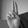
ASL letter: U